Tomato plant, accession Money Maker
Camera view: horizontal (90 deg, fisheye); turntable rotation: 240 degrees
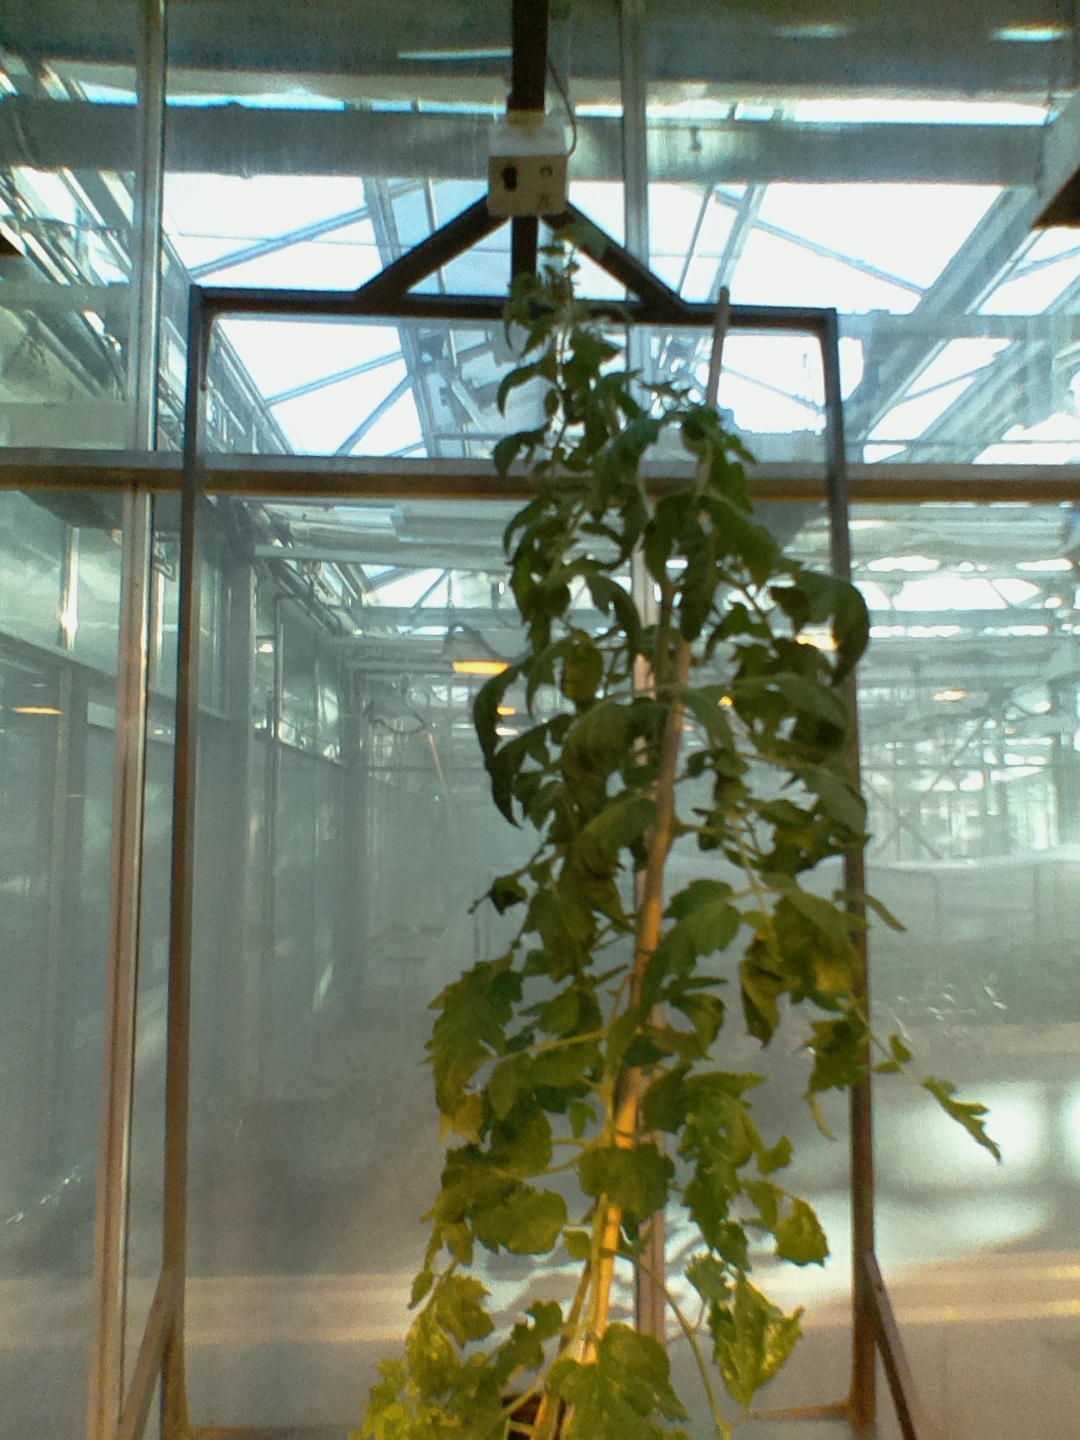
BBCH growth stage 67: Full flowering, 70%-80% of flowers open, more petals falling